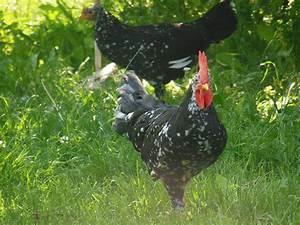
chicken